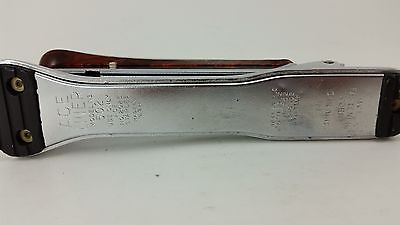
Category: stapler